Fairlane Town Center

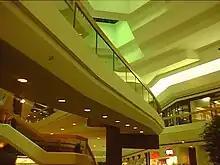
Interior.

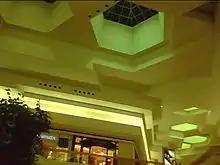
Interior.

The interior of the Fairlane Town Center is unique and innovative following the themes of other Taubman shopping centers.